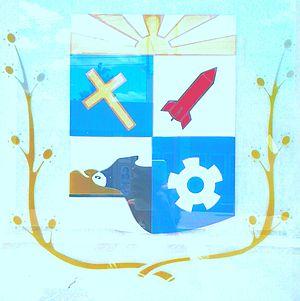
Chamical est une ville de la province de La Rioja, en Argentine, et le chef-lieu du département de Chamical. Elle est située en bordure de la montagne imposante des Quinteros. Son nom vient de la profusion de chamicos, une plante locale.